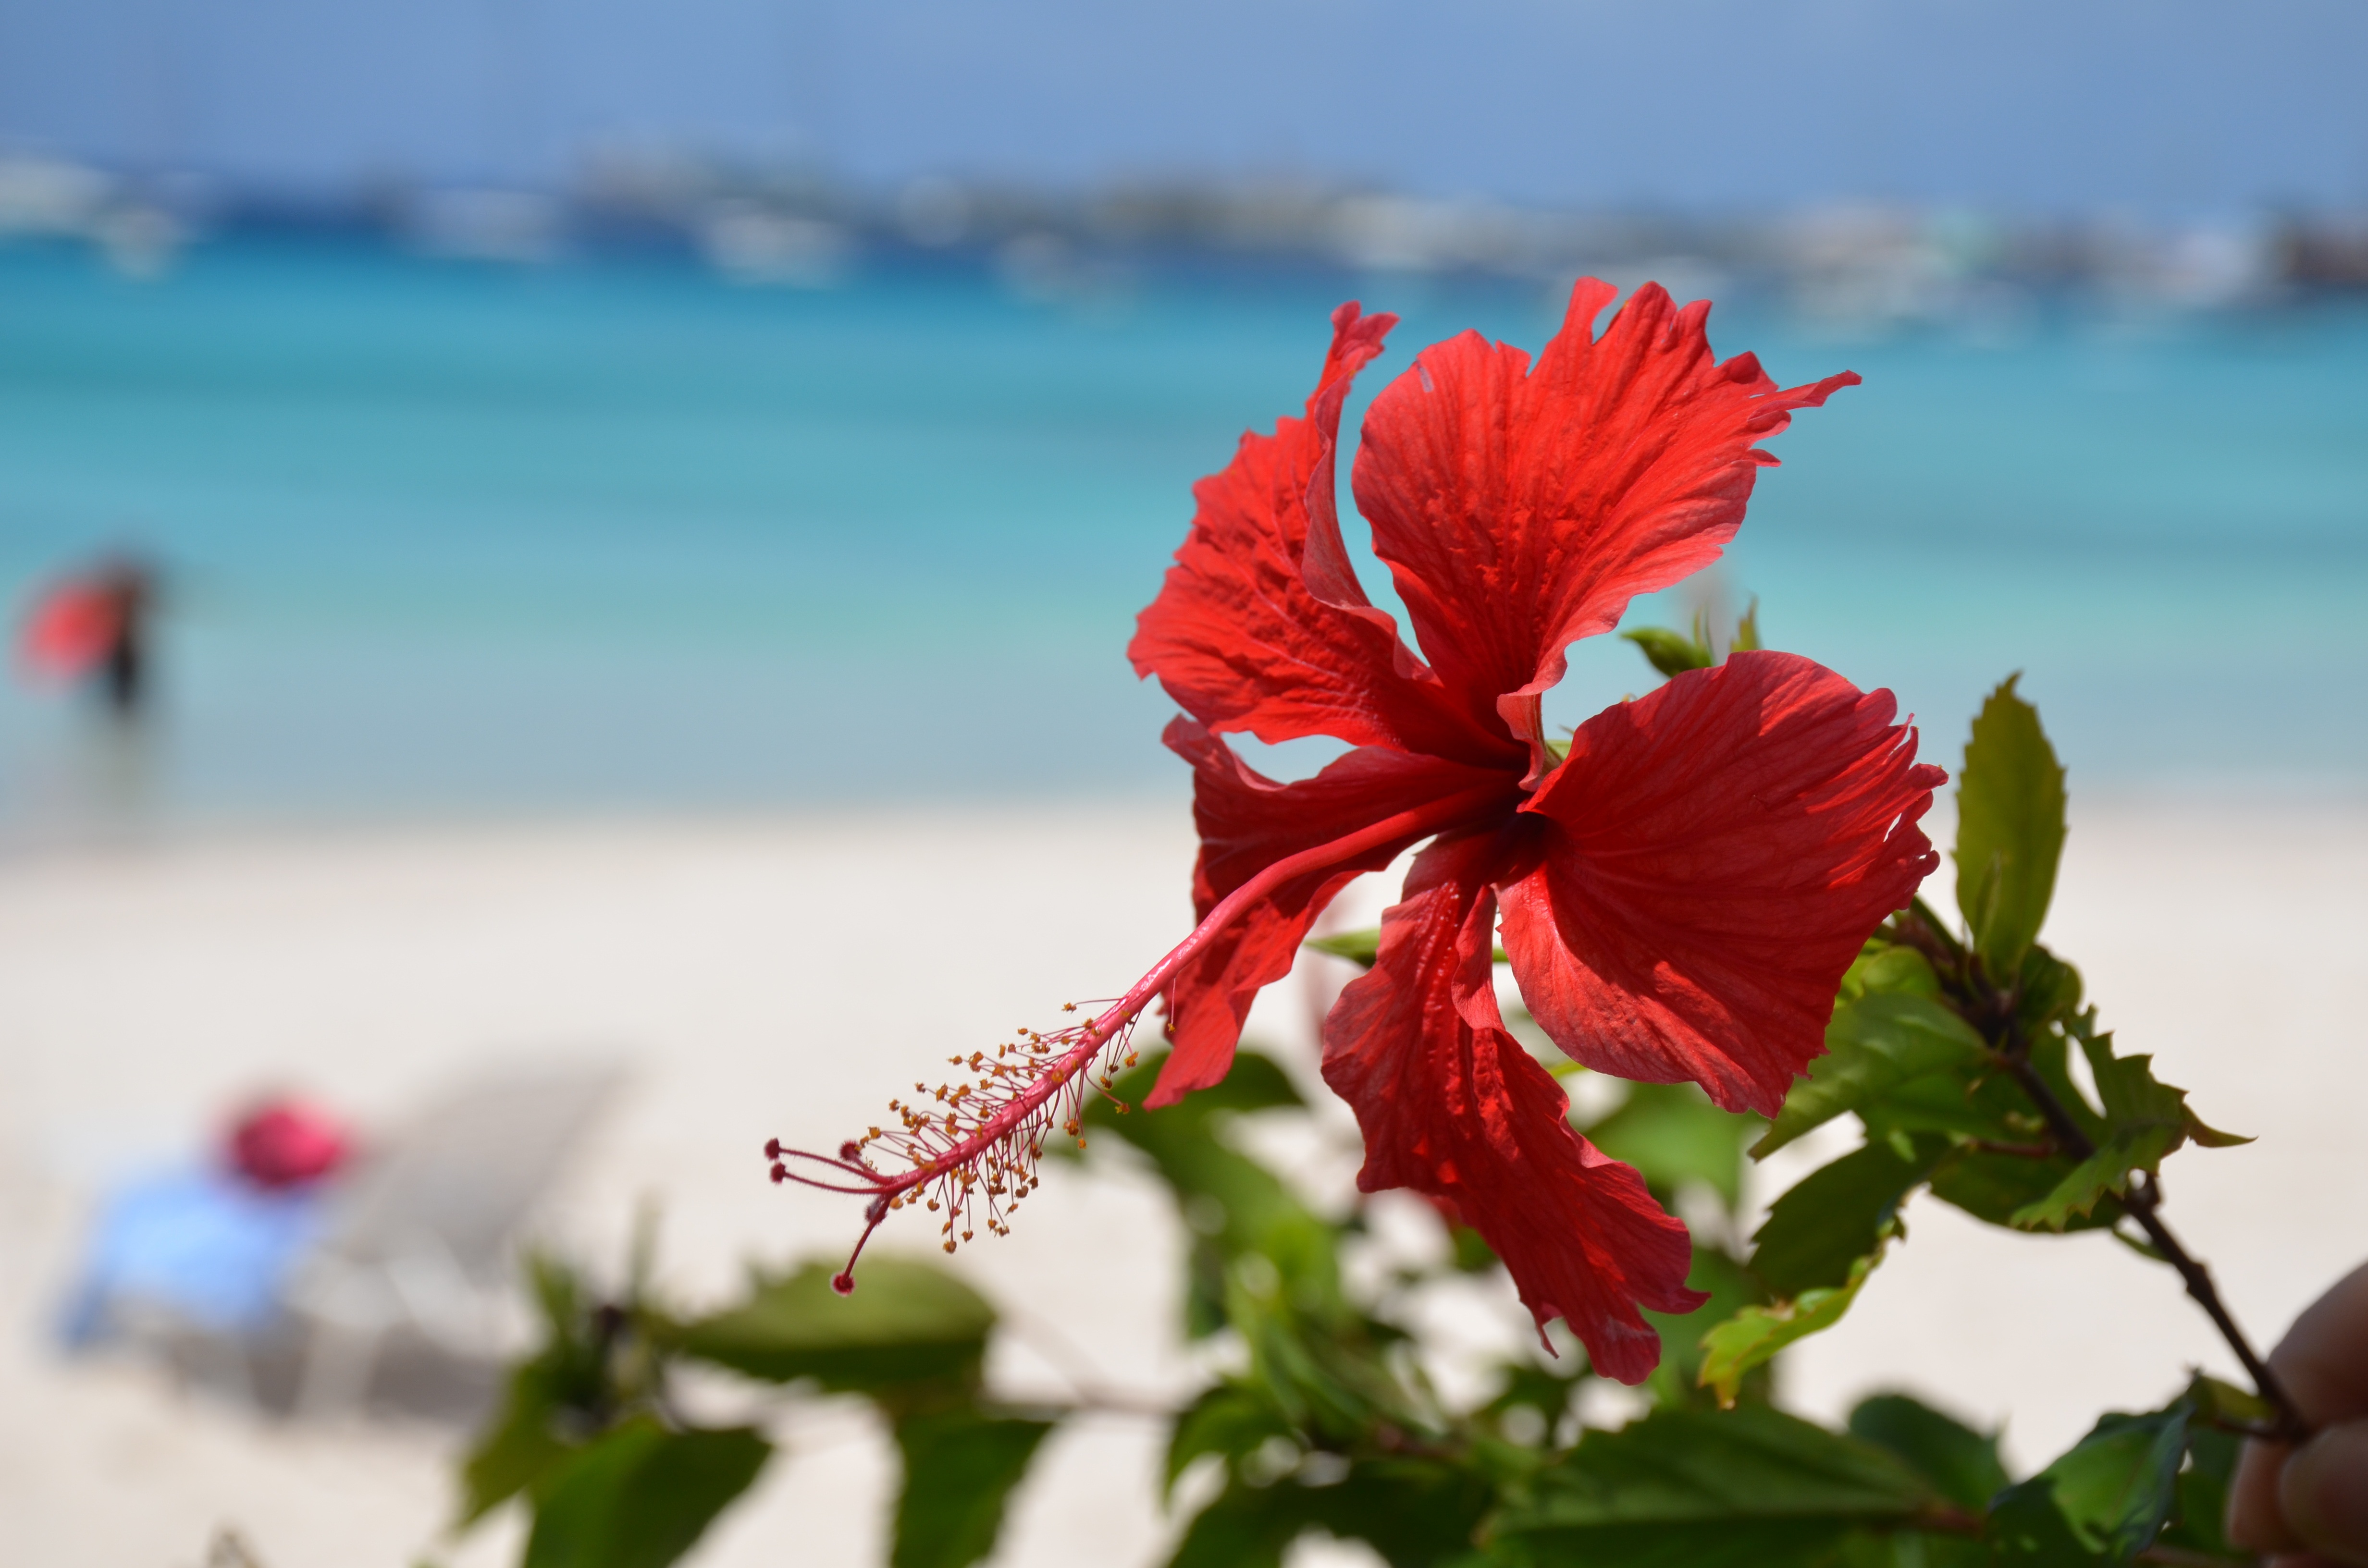
beach, sea, nature, sand, blossom, plant, leaf, flower, petal, red, flora, close up, caribbean, hibiscus, salt water, macro photography, flowering plant, hibiscus flower, land plant, browns beach